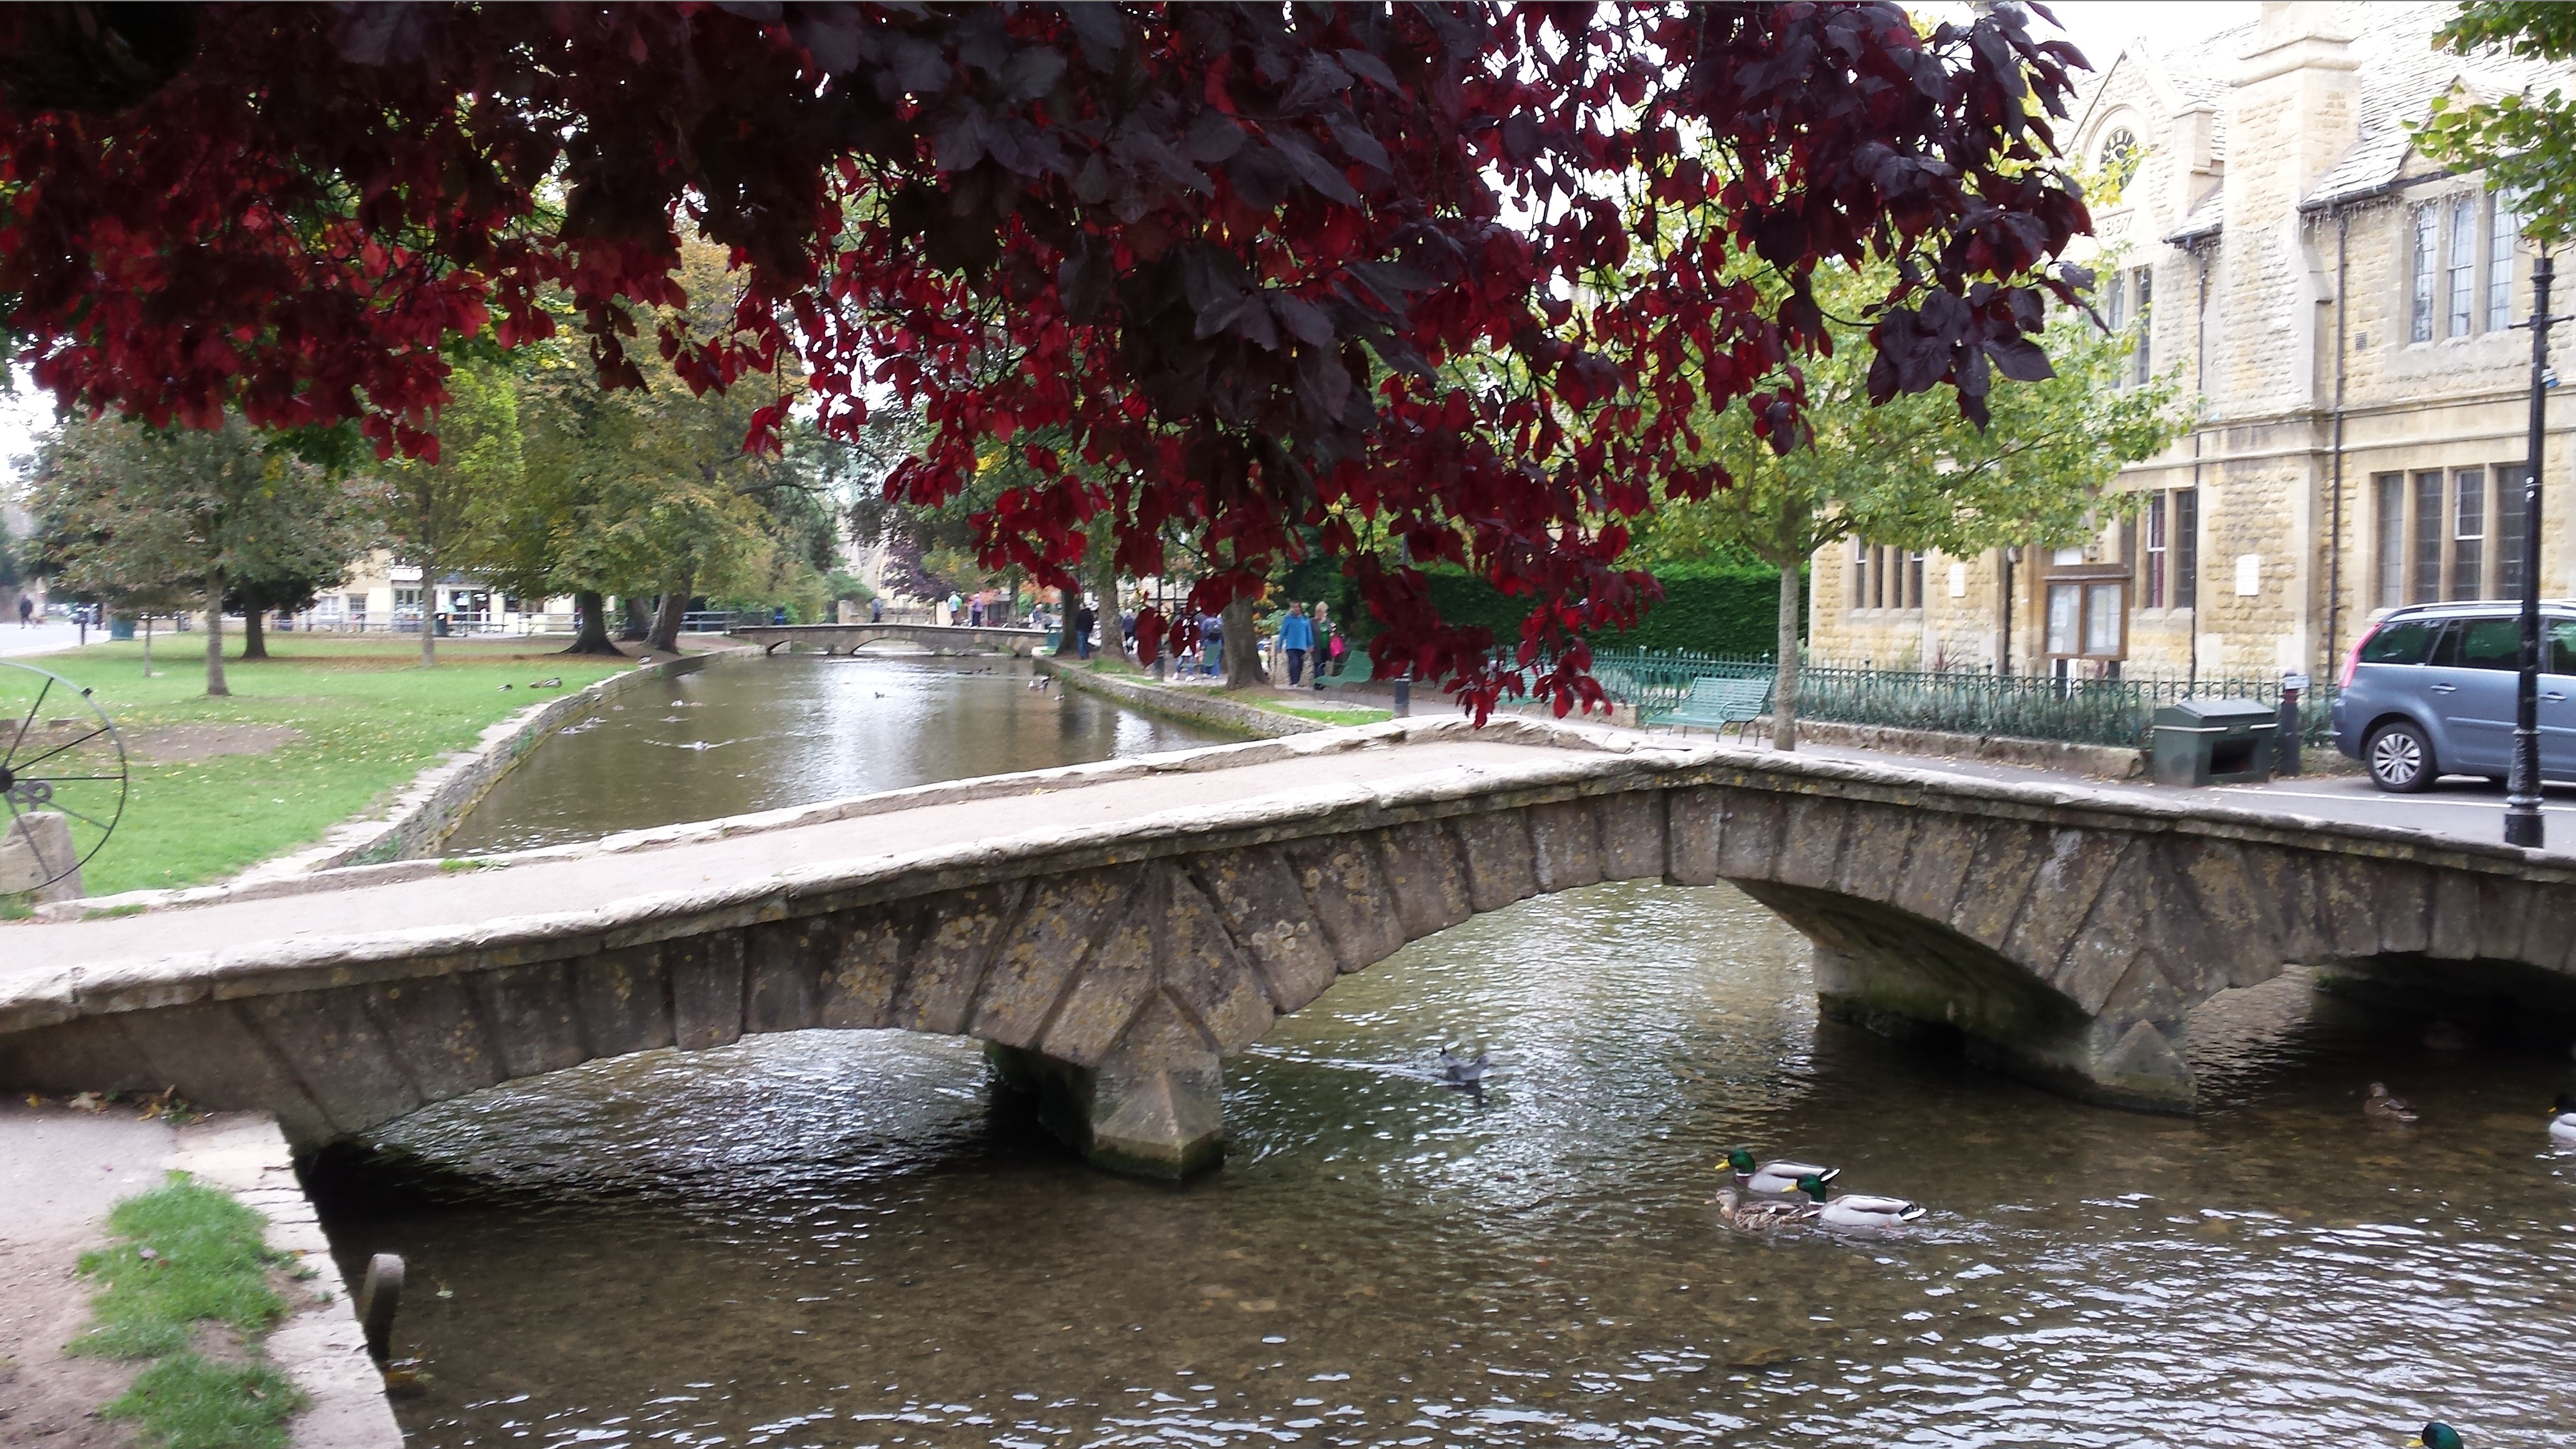
Lovely Autumn colour, autumn colour, autumn, Bourton on the Water, cotswolds, england, English stream, canal, waterway, water, tree, bridge, arch bridge, river, bank, watercourse, leaf, spring, plant, architecture, channel, nonbuilding structure